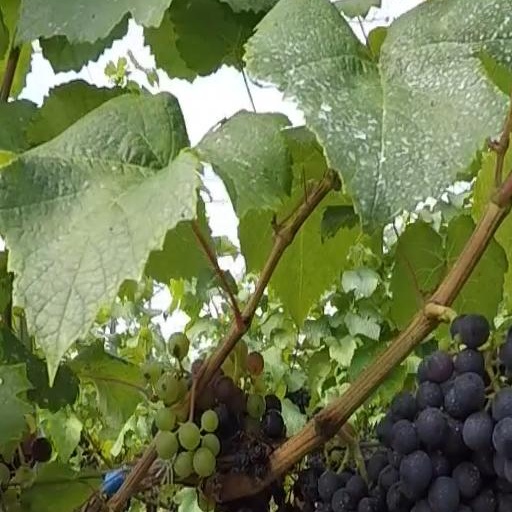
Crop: grape